SS Sirius (1885)

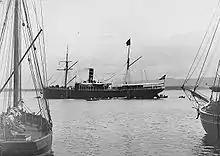
"Sirius" in Molde c. 1890

In 1890, following a great fire which destroyed large parts of the port city of Hammerfest, the Norwegian Internal Affairs Department despatched "Sirius" from Tromsø with 50 barrels of bread, butter, coffee and flour to Hammerfest as emergency aid.